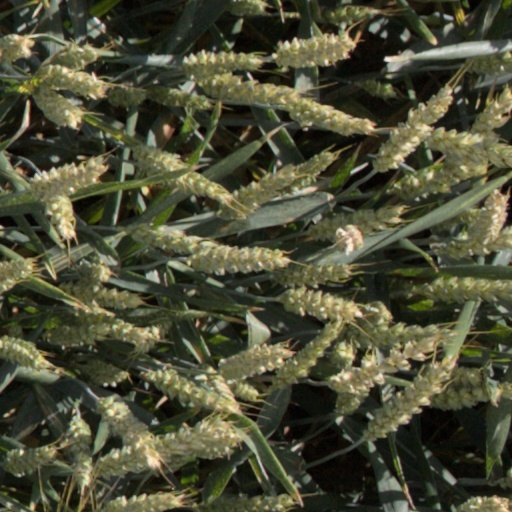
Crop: wheat